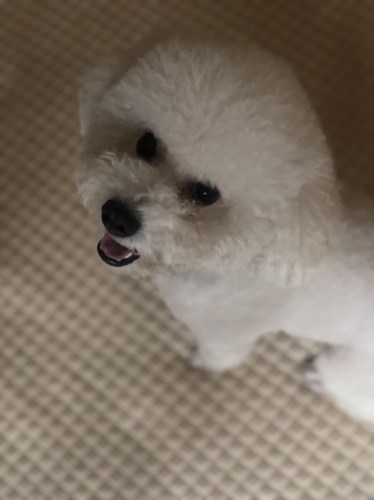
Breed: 3083-n000117-Bichon_Frise